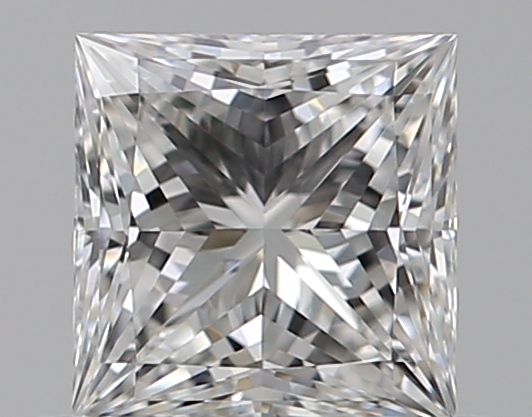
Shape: princess
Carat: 0.51
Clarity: VVS1
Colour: E
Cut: EX
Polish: EX
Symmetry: VG
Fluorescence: N
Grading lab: GIA
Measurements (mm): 4.53 x 4.42 x 3.02